Invert error

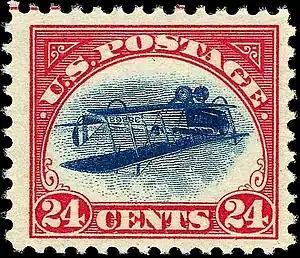
The Inverted Jenny, of which only a single sheet of 100 was ever found

In philately, an invert error occurs when part of a stamp is printed upside-down. Inverts are perhaps the most spectacular of postage stamp errors, not only because of their striking visual appearance, but because some are quite rare, and highly valued by stamp collectors.